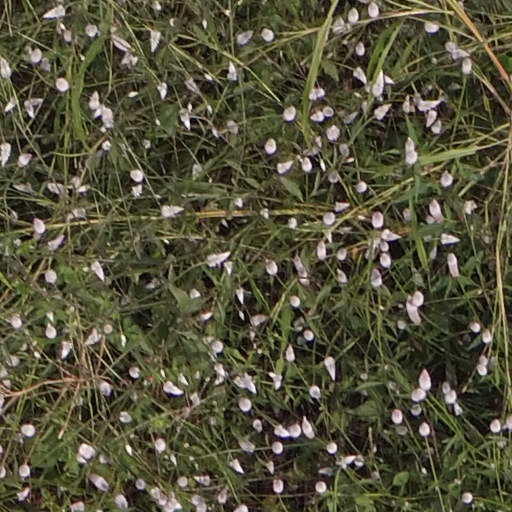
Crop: maize; corn